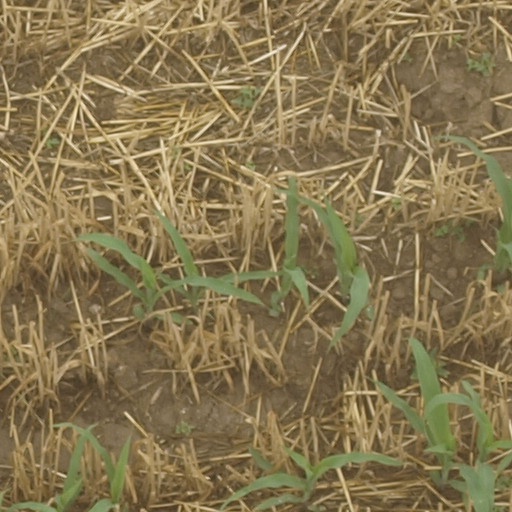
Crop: maize; corn